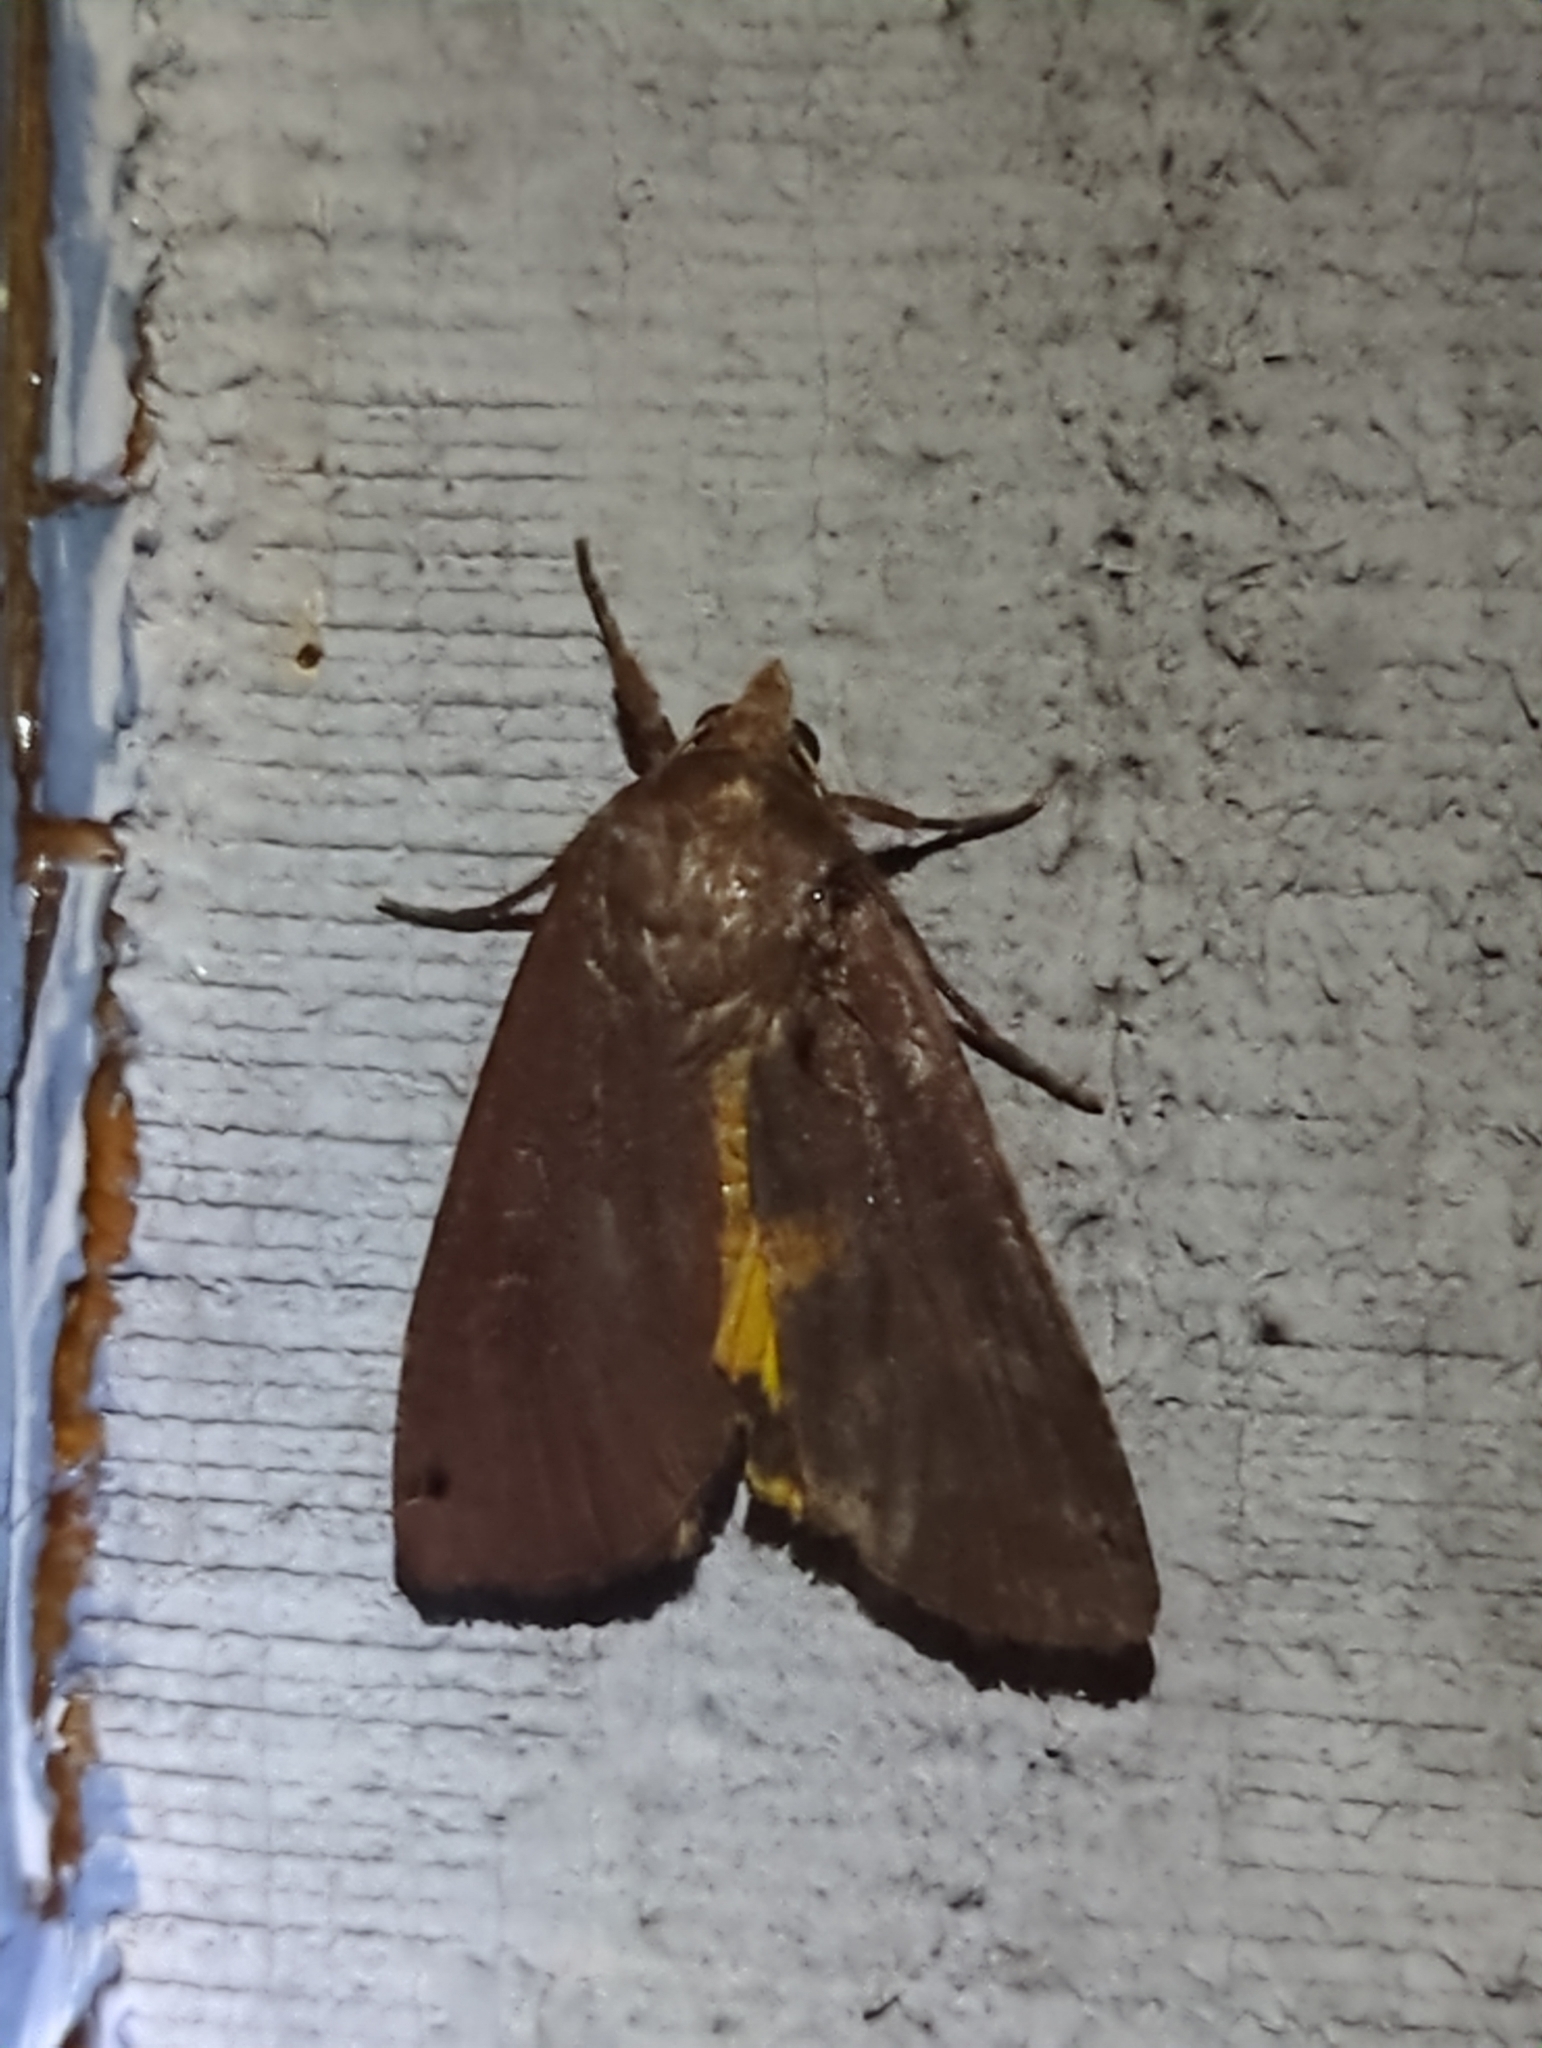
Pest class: cutworms